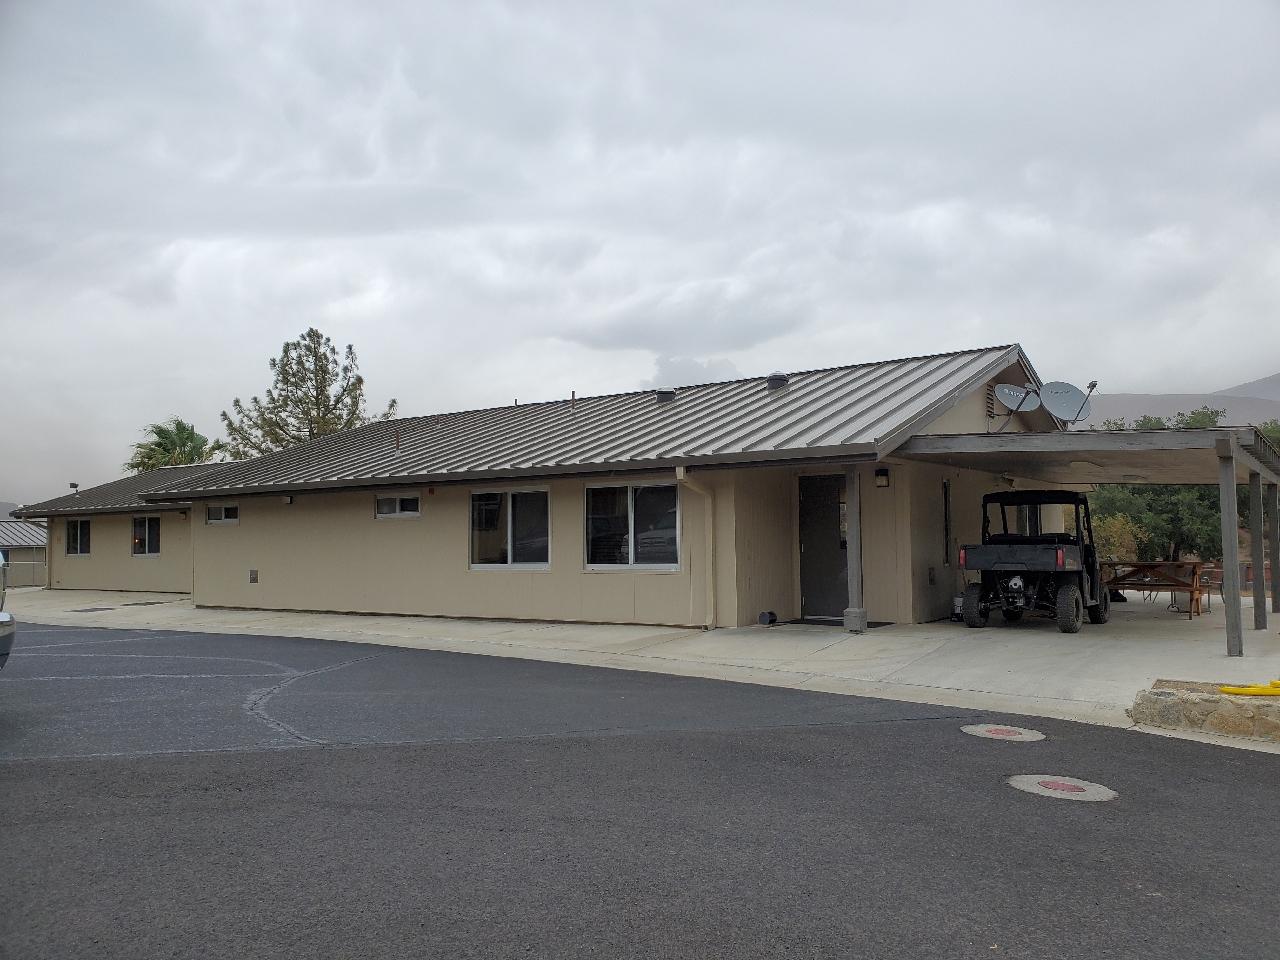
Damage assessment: no_damage